Tragocephala cuneifera

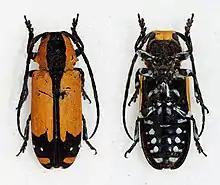
Tragocephala cuneifera

Tragocephala cuneifera is a species of beetle in the family Cerambycidae. It was described by Per Olof Christopher Aurivillius in 1914. It is known from Angola.